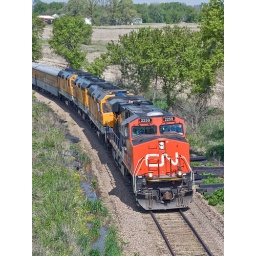
Ski train near apple river il